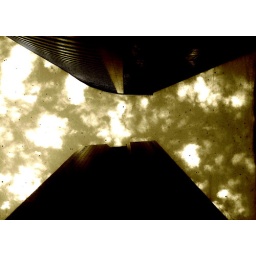
Clicked from a subway in Hong Kong with a glass ceiling which had black spots on it.